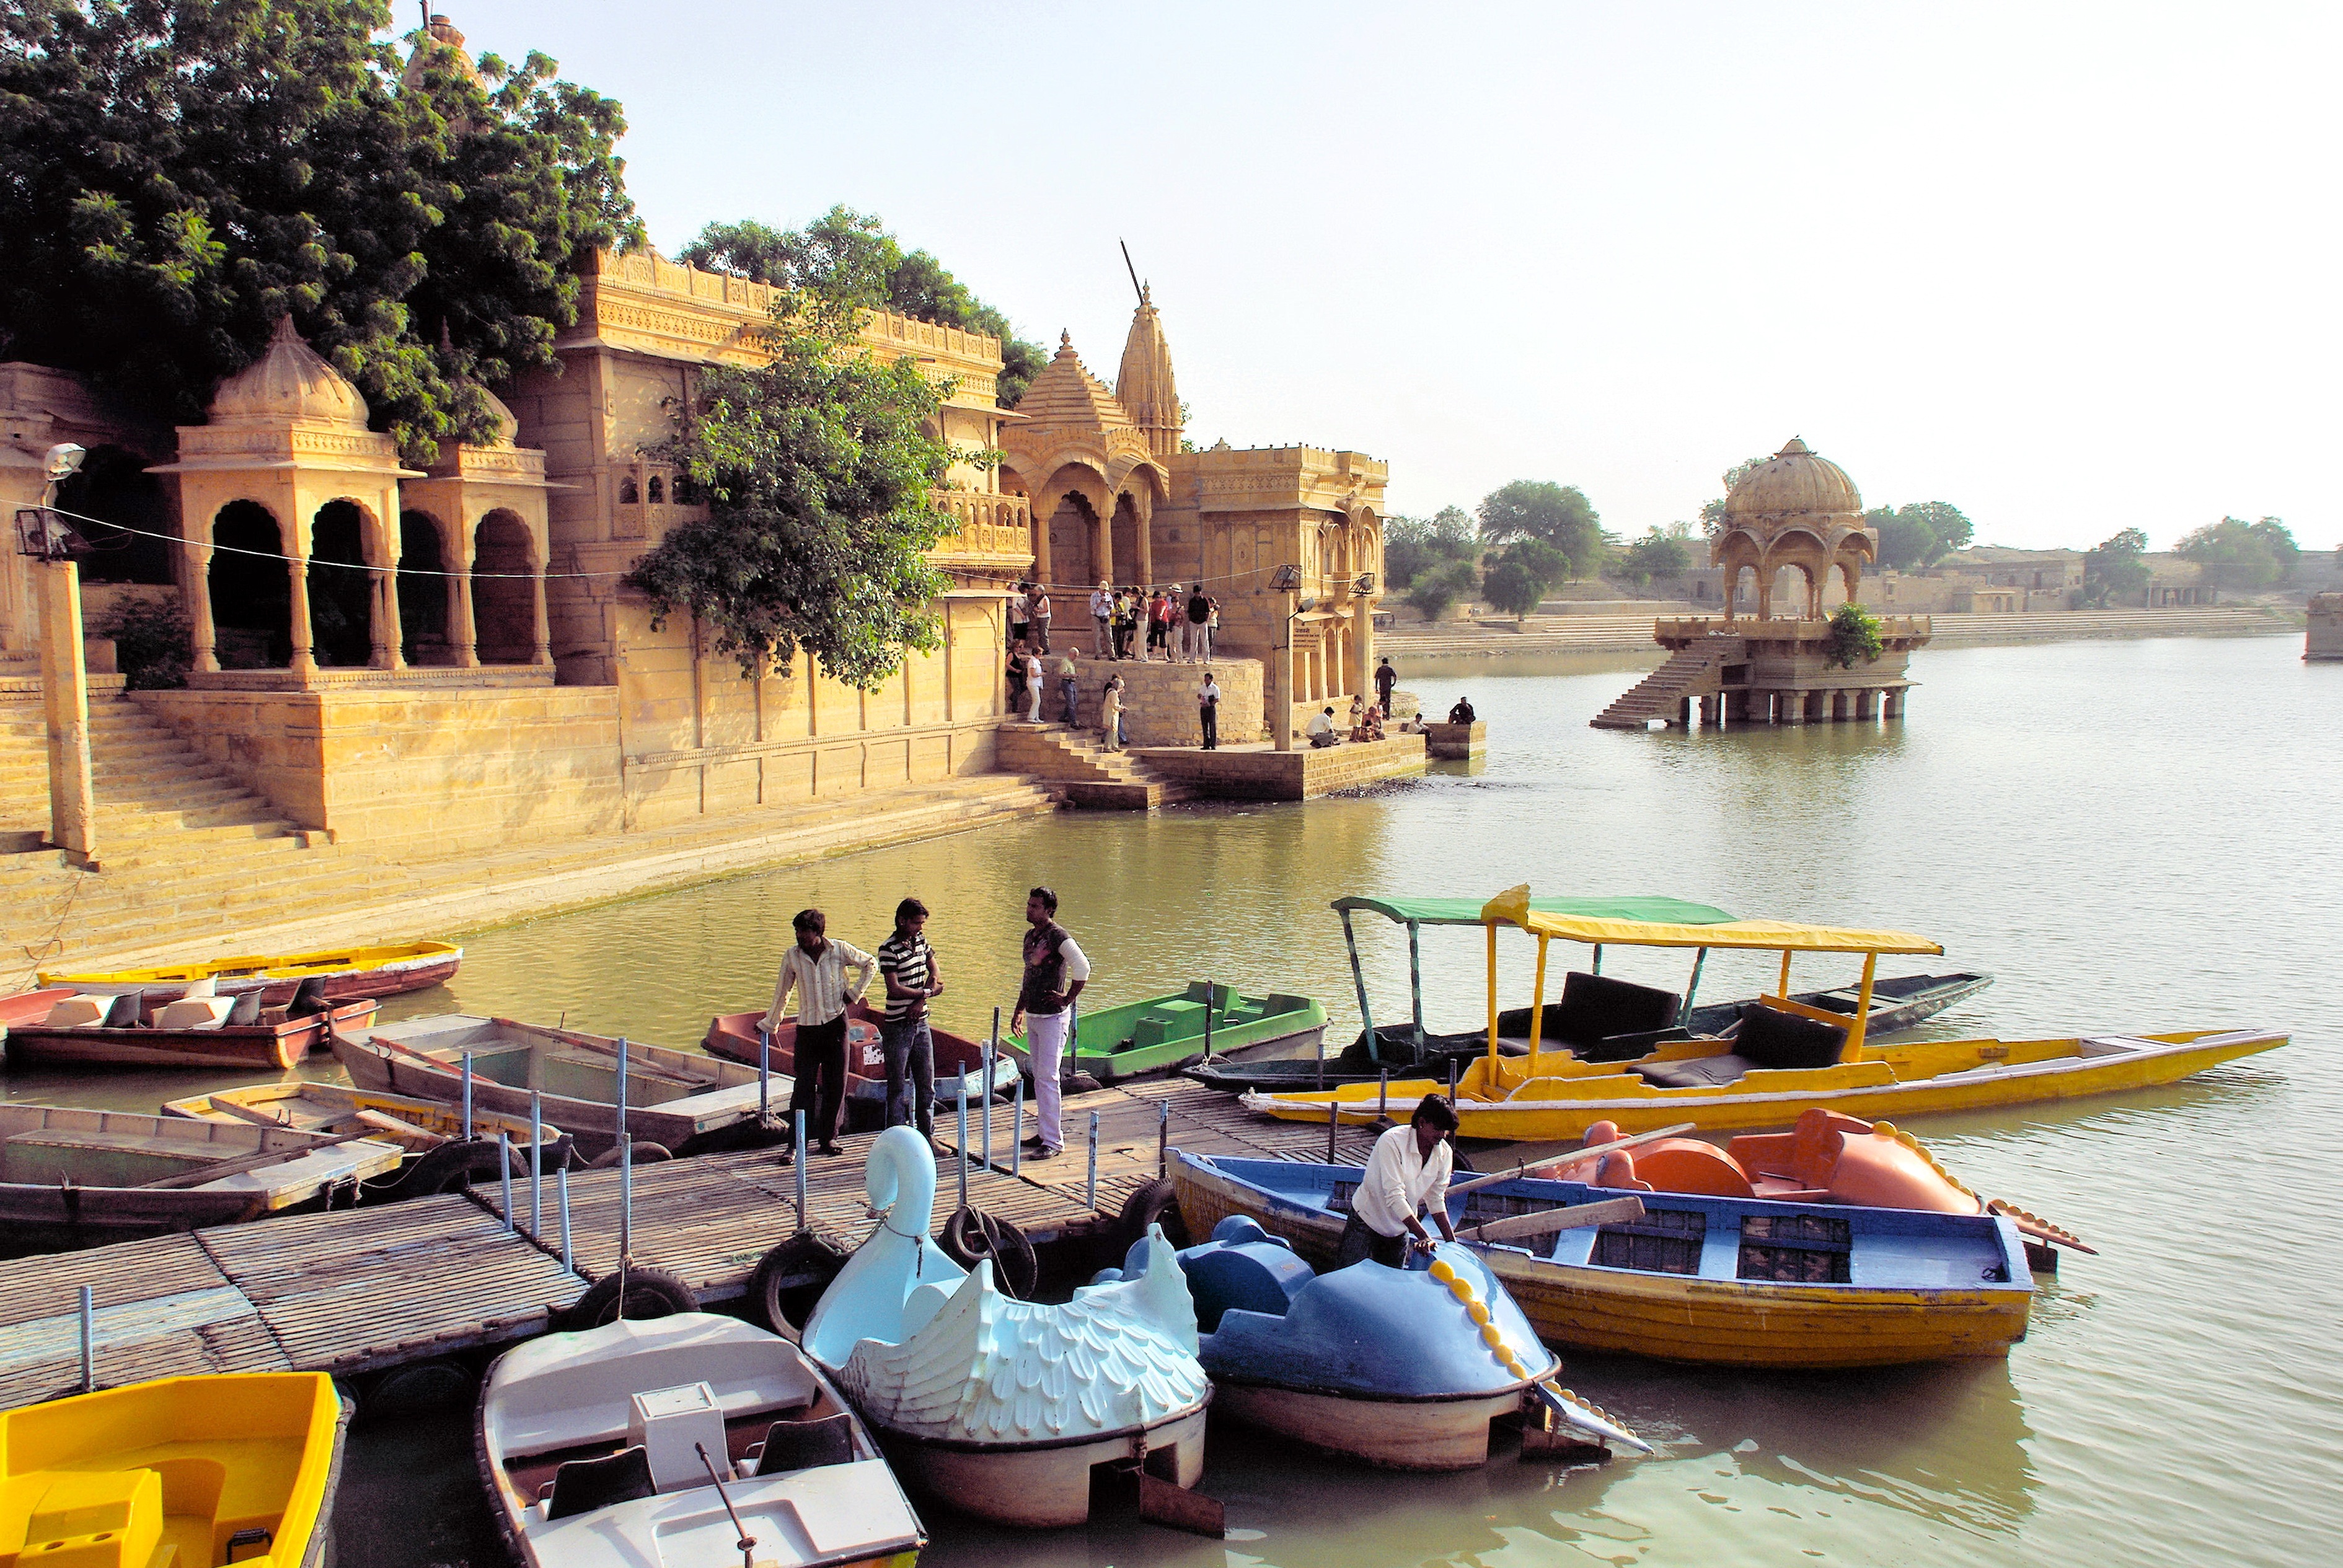
boat, lake, monument, travel, vehicle, religion, tourism, waterway, temple, boating, india, sacred, rajasthan